Jidōshagakkō Mae Station

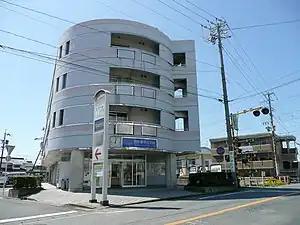
Jidōshagakkō Mae Station

Jidōshagakkō Mae Station is a station on the Enshū Railway Line and is 5.3 kilometers from the starting point of the line at Shin-Hamamatsu Station.